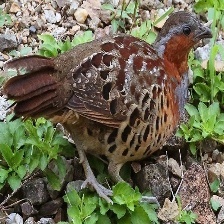
Species: CHINESE BAMBOO PARTRIDGE
Scientific name: BAMBUSICOLA THORACICUS
ImageNet parent category: partridge